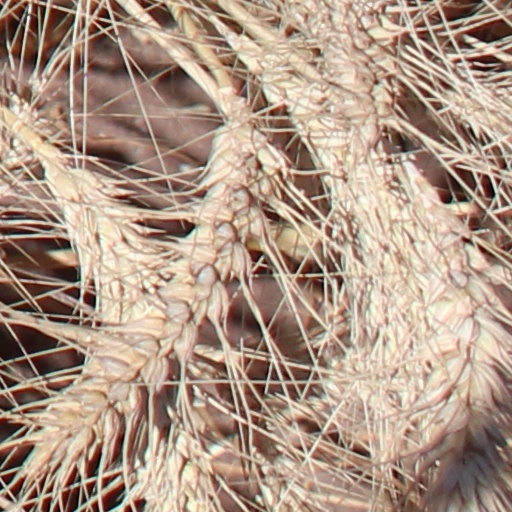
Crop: wheat